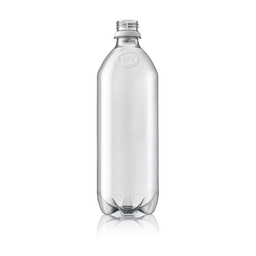
Label: plastic